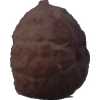
Label: orange_peeled